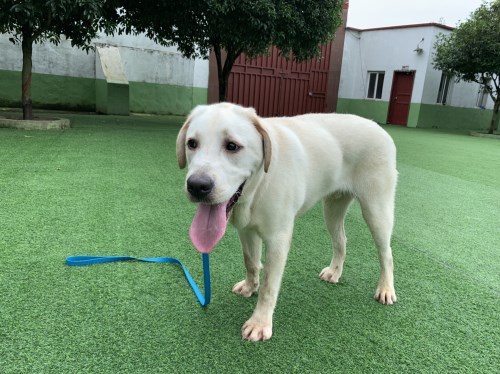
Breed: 3580-n000122-Labrador_retriever